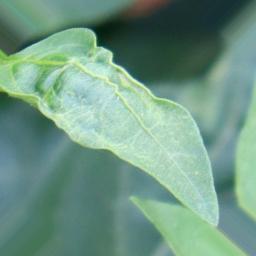
Label: healthy